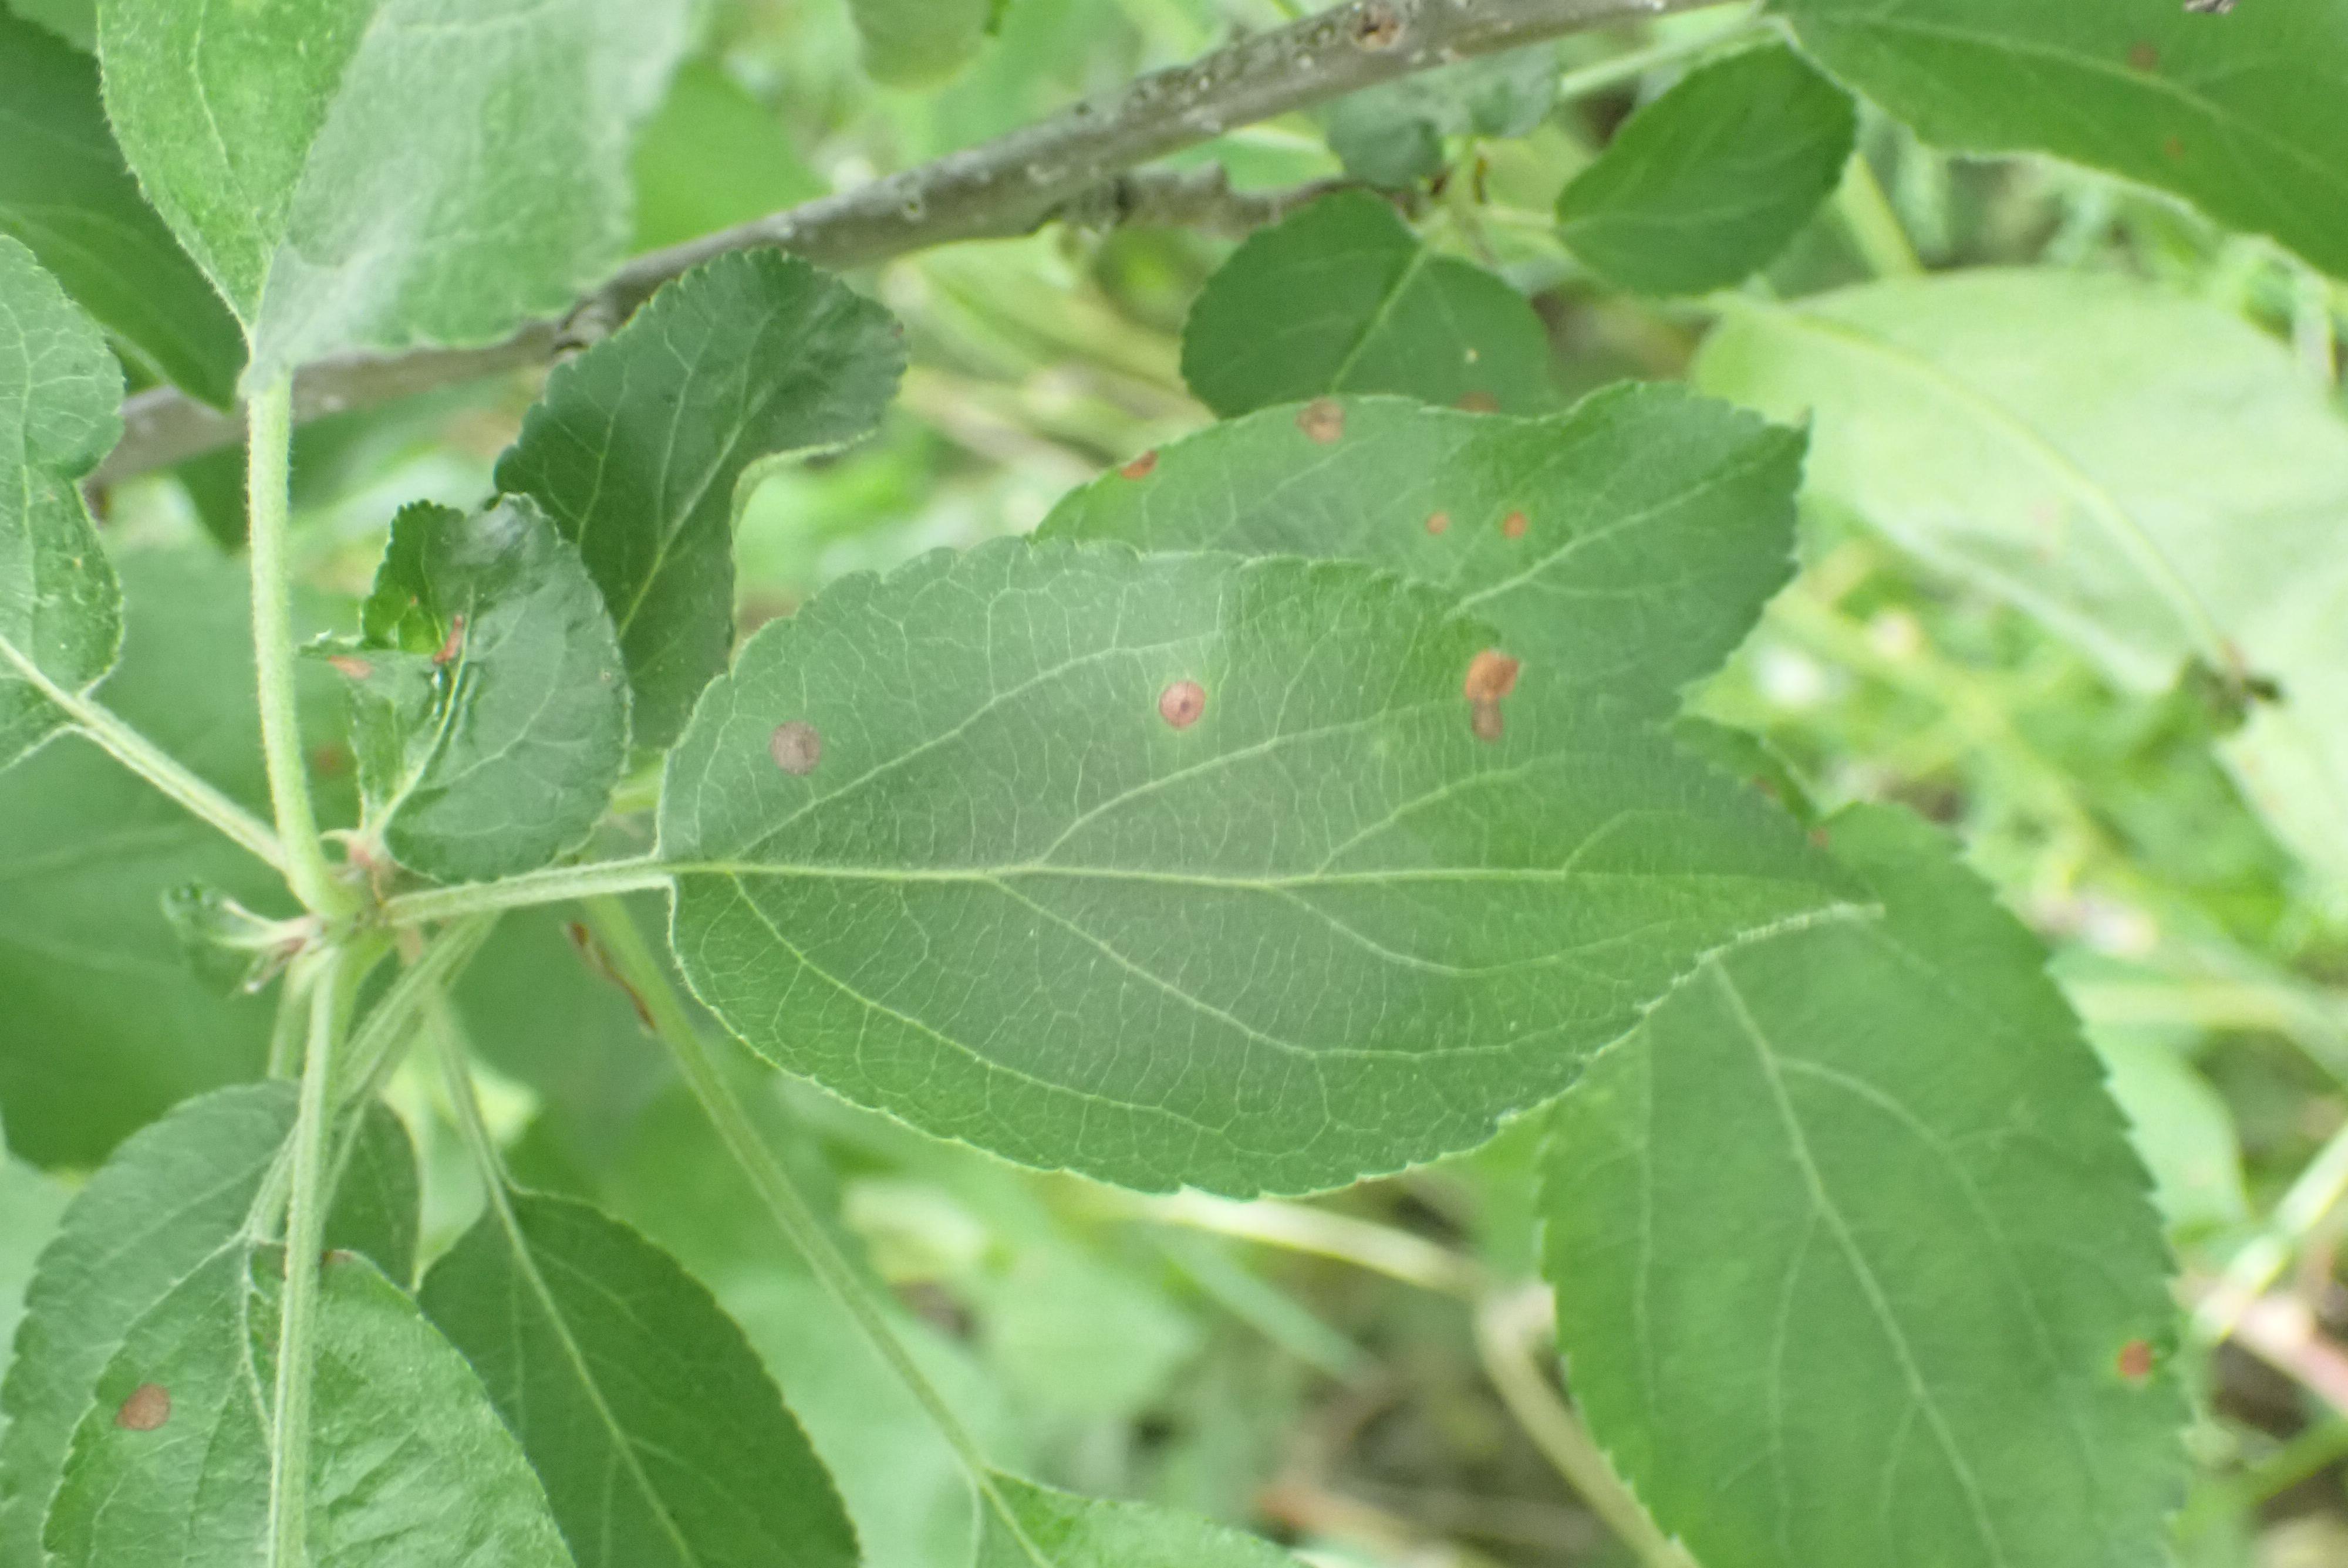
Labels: frog_eye_leaf_spot